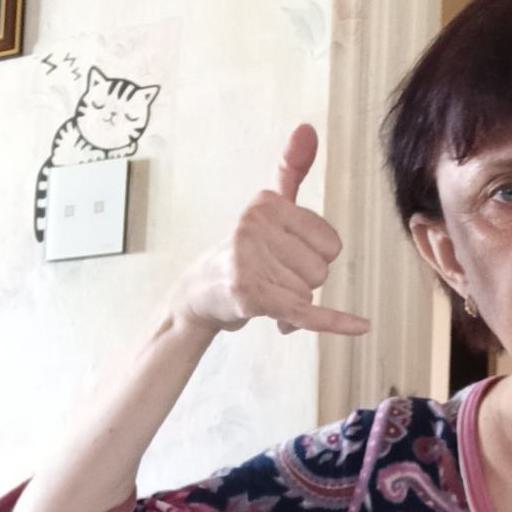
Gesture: call